Lorenzo Costa

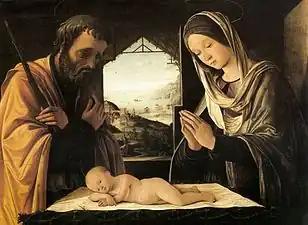
"Holy Family" by Lorenzo Costa, at the Musée des Beaux-Arts, Lyon

He was born at Ferrara, but moved to Bologna by his early twenties, and was probably influenced by the Bolognese School. However, many artists worked in both cities, and thus some consider him a product of the School of Ferrara. It is possible that he trained with Cosimo Tura.